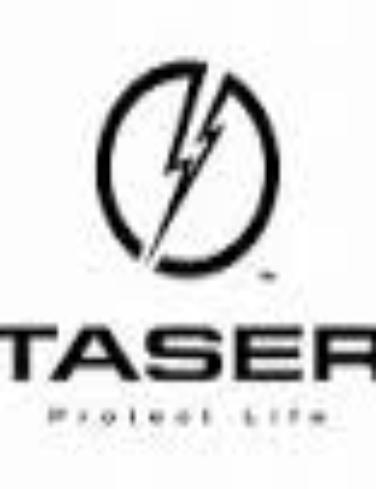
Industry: Others